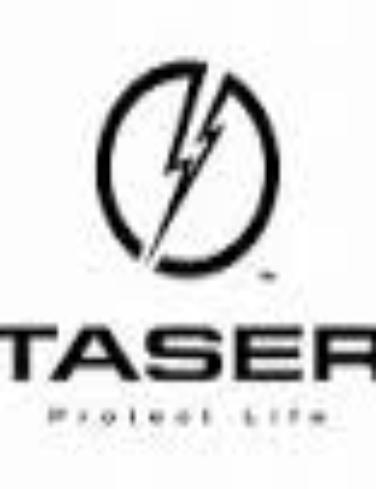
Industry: Others